Monts de Gueret Animal Park

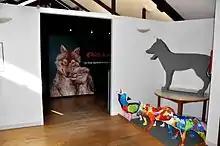
Inside the museum

European grey wolves, ice white Mackenzie wolves, black Mackenzie wolves and white arctic wolves, are all living separately in the different parts of the park and can not interact physically.